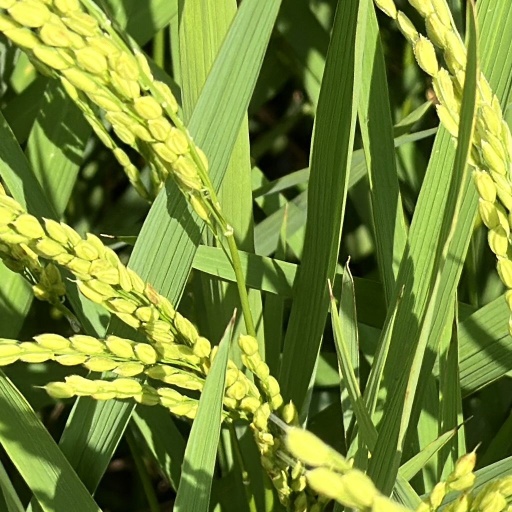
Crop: rice